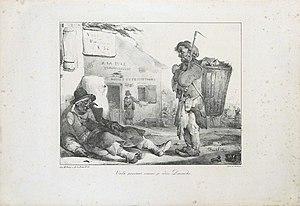
Charlet N.T. - Lithography - Voilà pourtant comme je serai dimanche - Sheet ~35x50.6cm, picture 24x30.5cm. Cette lithographie qui date de 1822 porte le numéro 280 du catalogue de La Combe (section VI
Le repos dominical en France est la pratique, en France, d'observer un jour de repos le dimanche.